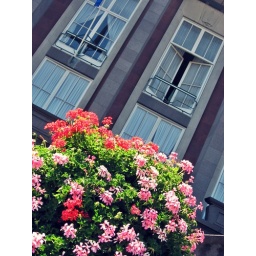
flowers in the windows